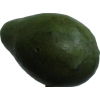
Label: green_avocado